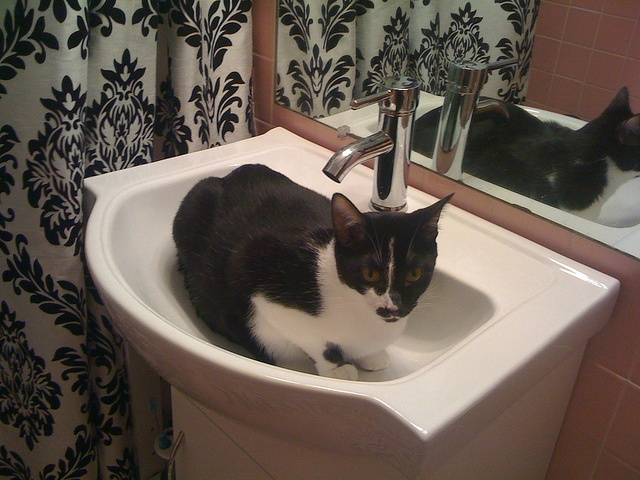
A man sitting in a bathroom sink under a mirror.
A large cat sitting in a restroom sink
A cat is resting inside of a white sink.
A large black and white cat sitting in a bathroom sink.
A black and white cat in a bathroom sink